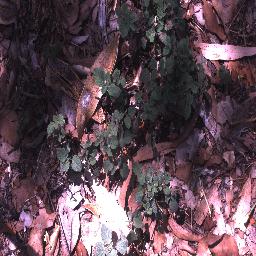
Label: negative